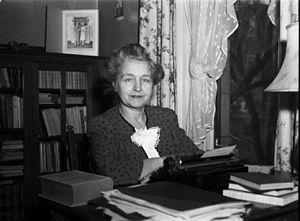
La romancière Germaine Guèvremont est assise devant sa machine à écrire.
Germaine Guèvremont, née Germaine Grignon, est une romancière canadienne surtout connue pour le roman Le Survenant.